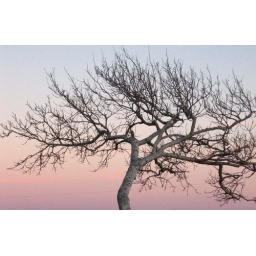
tree in pink sky